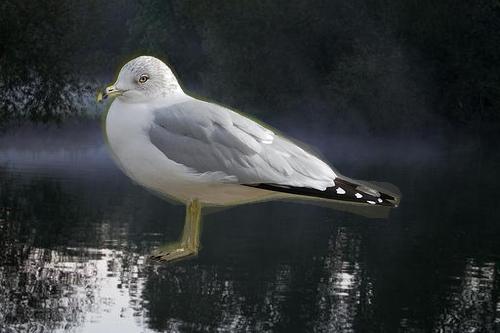
Bird species: Ring_billed_Gull
Bird type: waterbird
Background: water